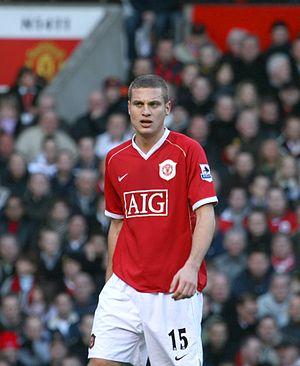
Nemanja Vidić, né le 21 octobre 1981 à Titovo Užice, est un footballeur international serbe qui évoluait au poste de défenseur central. Il a été considéré comme l'un des meilleurs défenseurs centraux du monde pendant sa période à Manchester United, où il est le seul défenseur central à avoir été élu meilleur joueur de la saison à deux reprises en 2009 et 2011. Avant lui, seuls Thierry Henry et Cristiano Ronaldo, deux attaquants, avaient réussi cet exploit en Premier League.
L'équipe de Serbie de football est la sélection de joueurs serbes représentant le pays lors des compétitions internationales de football masculin, sous l'égide de la Fédération de Serbie de football.
Užice est une ville de Serbie située dans le district de Zlatibor. Au recensement de 2011, la ville intra muros comptait 52 199 habitants et son territoire métropolitain, appelé Ville d'Užice, 78 018.